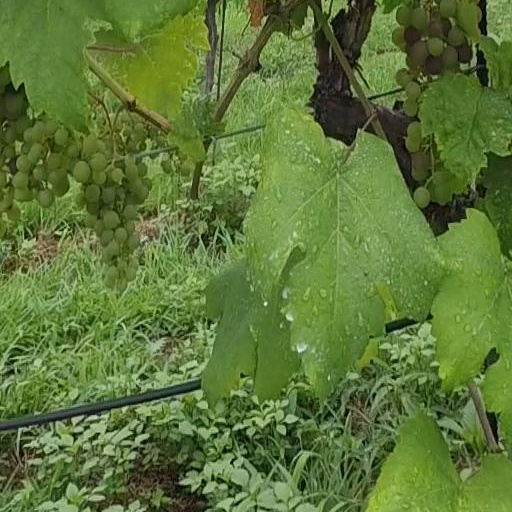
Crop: grape